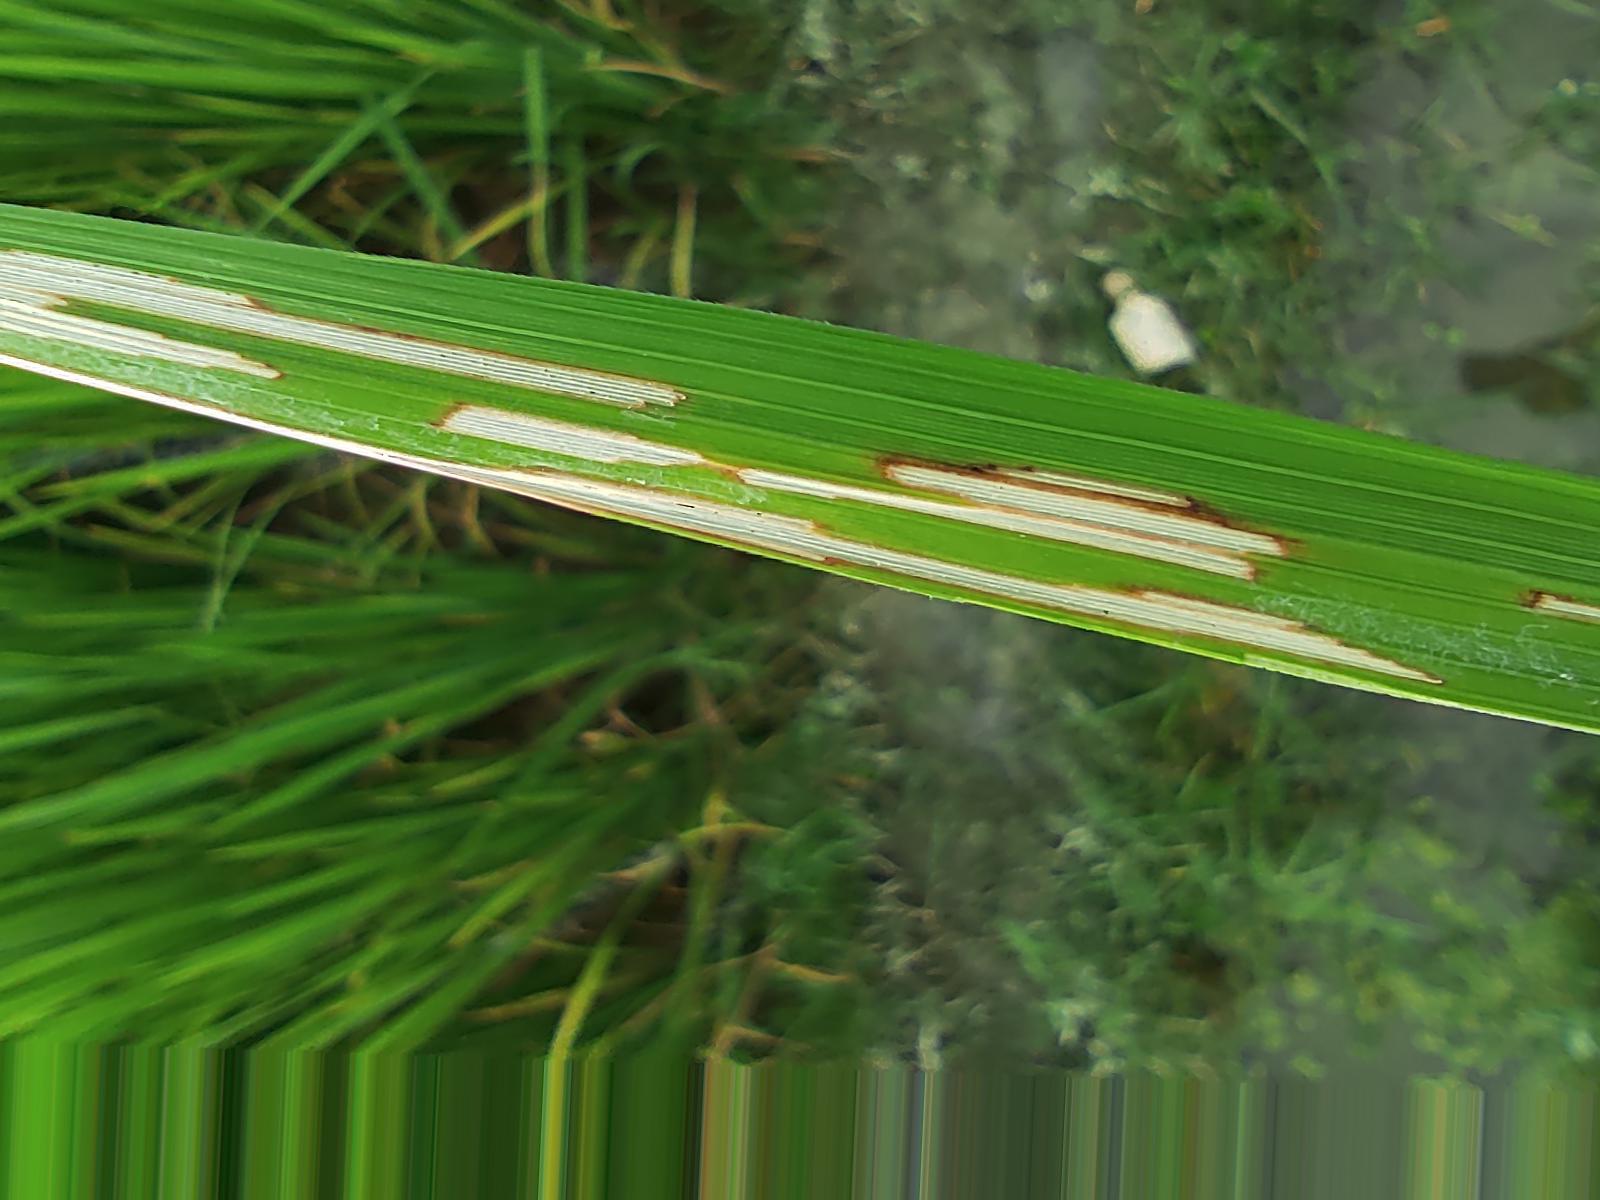
Nhãn: Sâu gai ( Hispa )